The House of the Angel

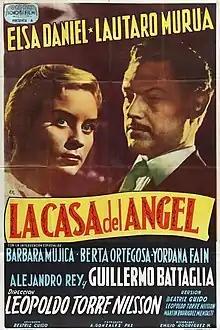
Theatrical release poster

The House of the Angel is a 1957 Argentine drama film directed by Leopoldo Torre Nilsson based the novel of the same name by his wife Beatriz Guido, who also co-wrote the screenplay.